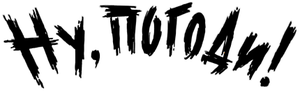
Nu, pogodi! est une série d'animation télévisée d'origine soviétique, puis russe, produite par les studios Soyuzmultfilm. La série fut créée en 1969, et devint un cartoon populaire en Union soviétique. Elle s'est achevée en 2006, année durant laquelle le dernier épisode fut produit.